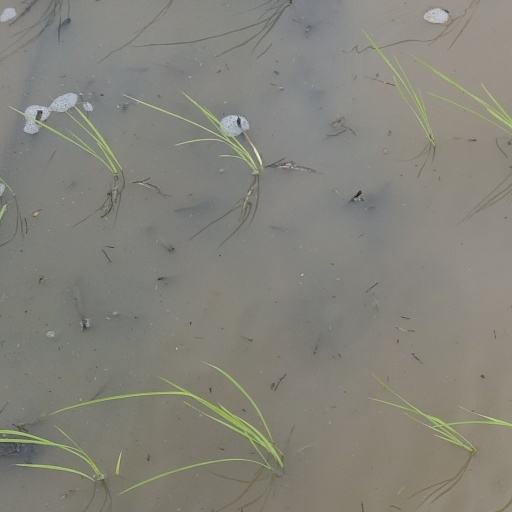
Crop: rice